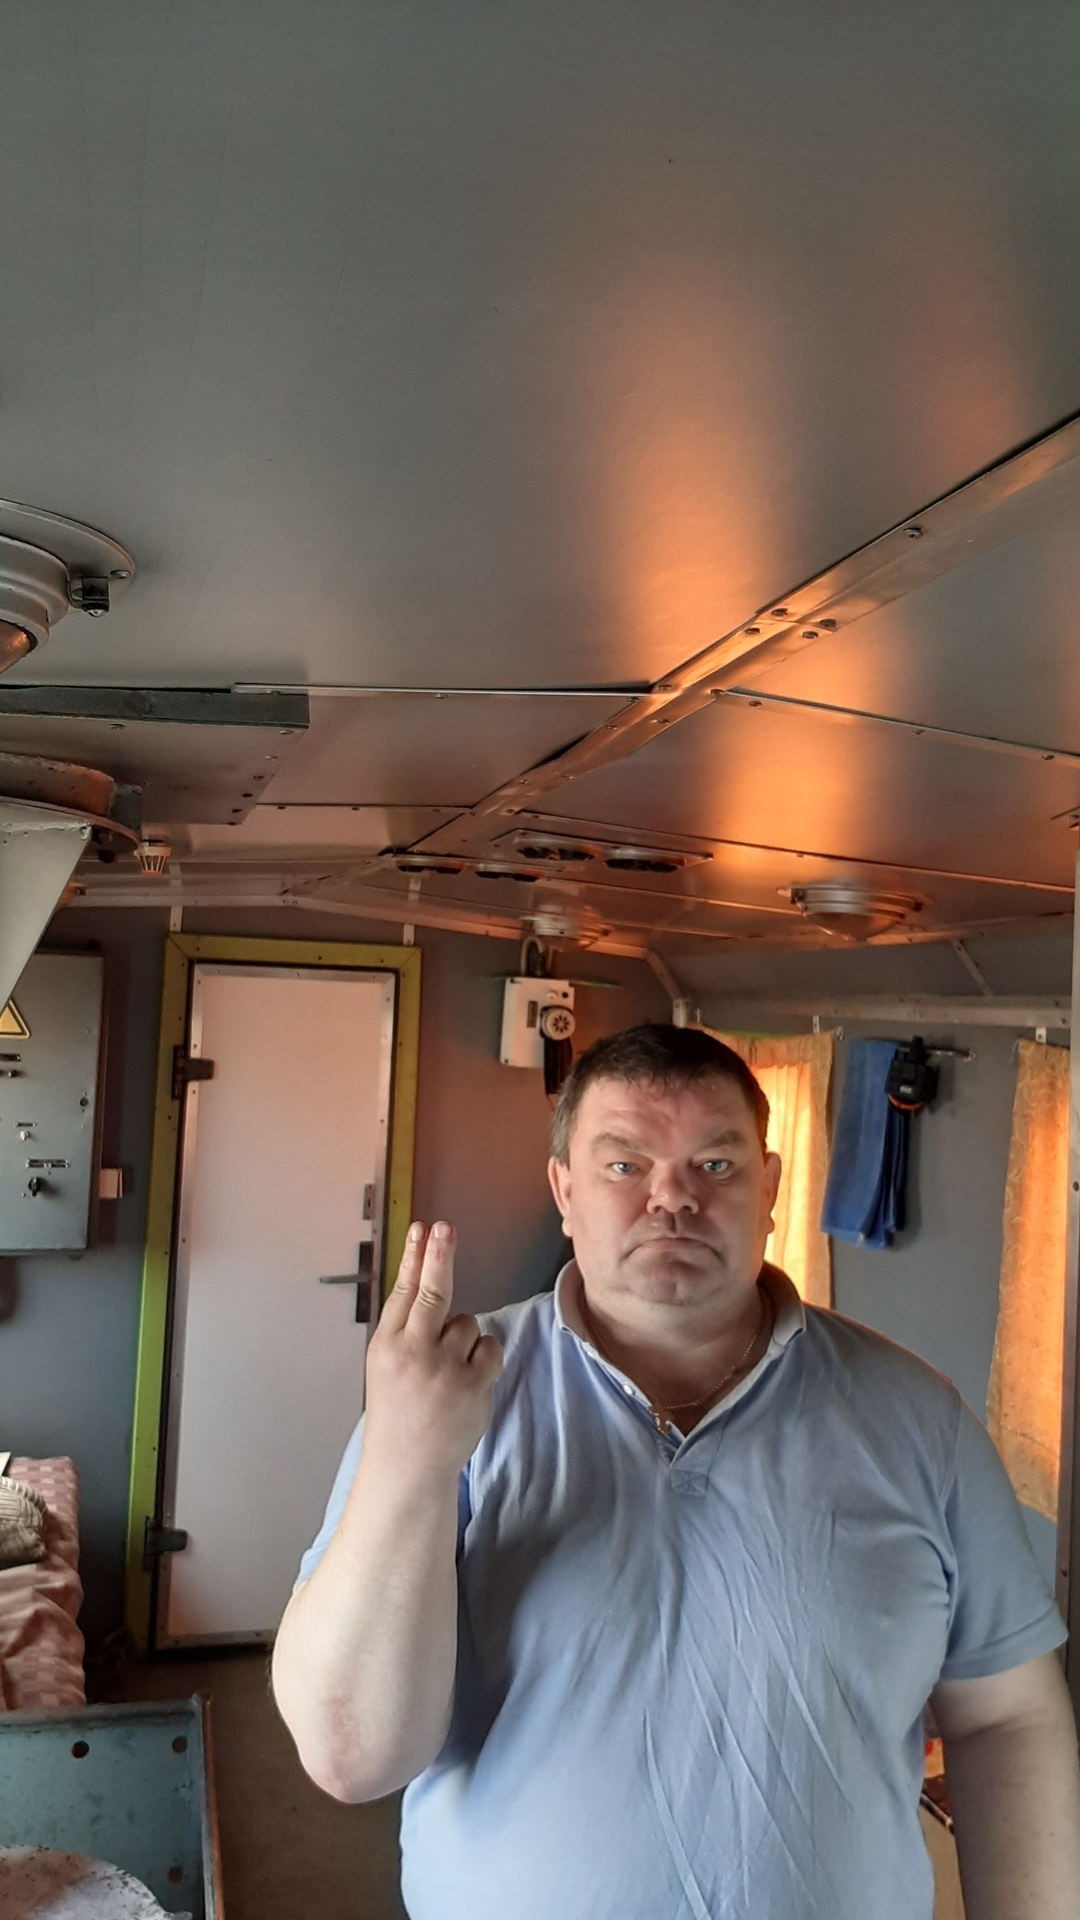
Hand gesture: two_up_inverted